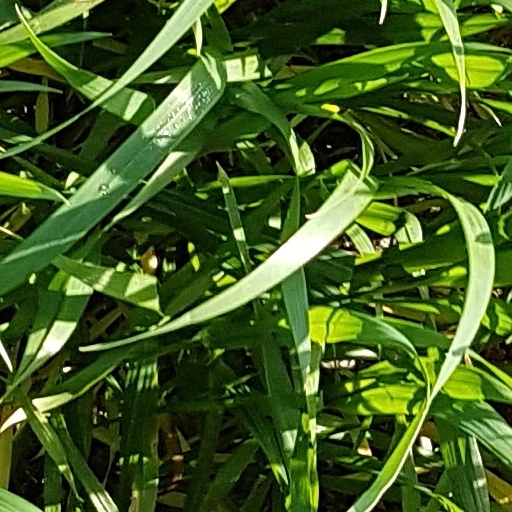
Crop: wheat